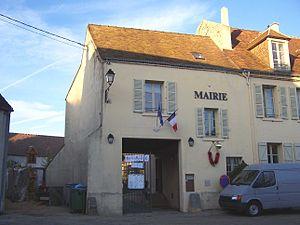
Châteaufort est une commune du département des Yvelines, dans la région Île-de-France, en France, à neuf kilomètres environ au sud de Versailles et à 27 km au sud-ouest de Paris.